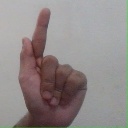
अक्षर: ळ